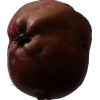
Label: Apple 18